Cultural depictions of Otto III, Holy Roman Emperor

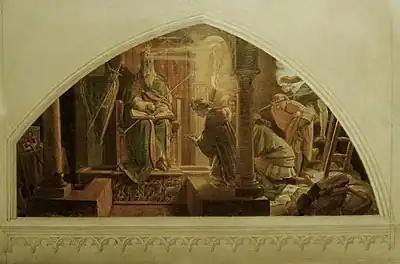
Otto III in the grave of Charlemagne by Alfred Rethel (1847). akg-images.

Wilhelm von Kaulbach produced a fresco depicting Otto III in the Tomb of Charlemagne (now destroyed; can be seen in the work Die Gartenlaube (1863) though.).